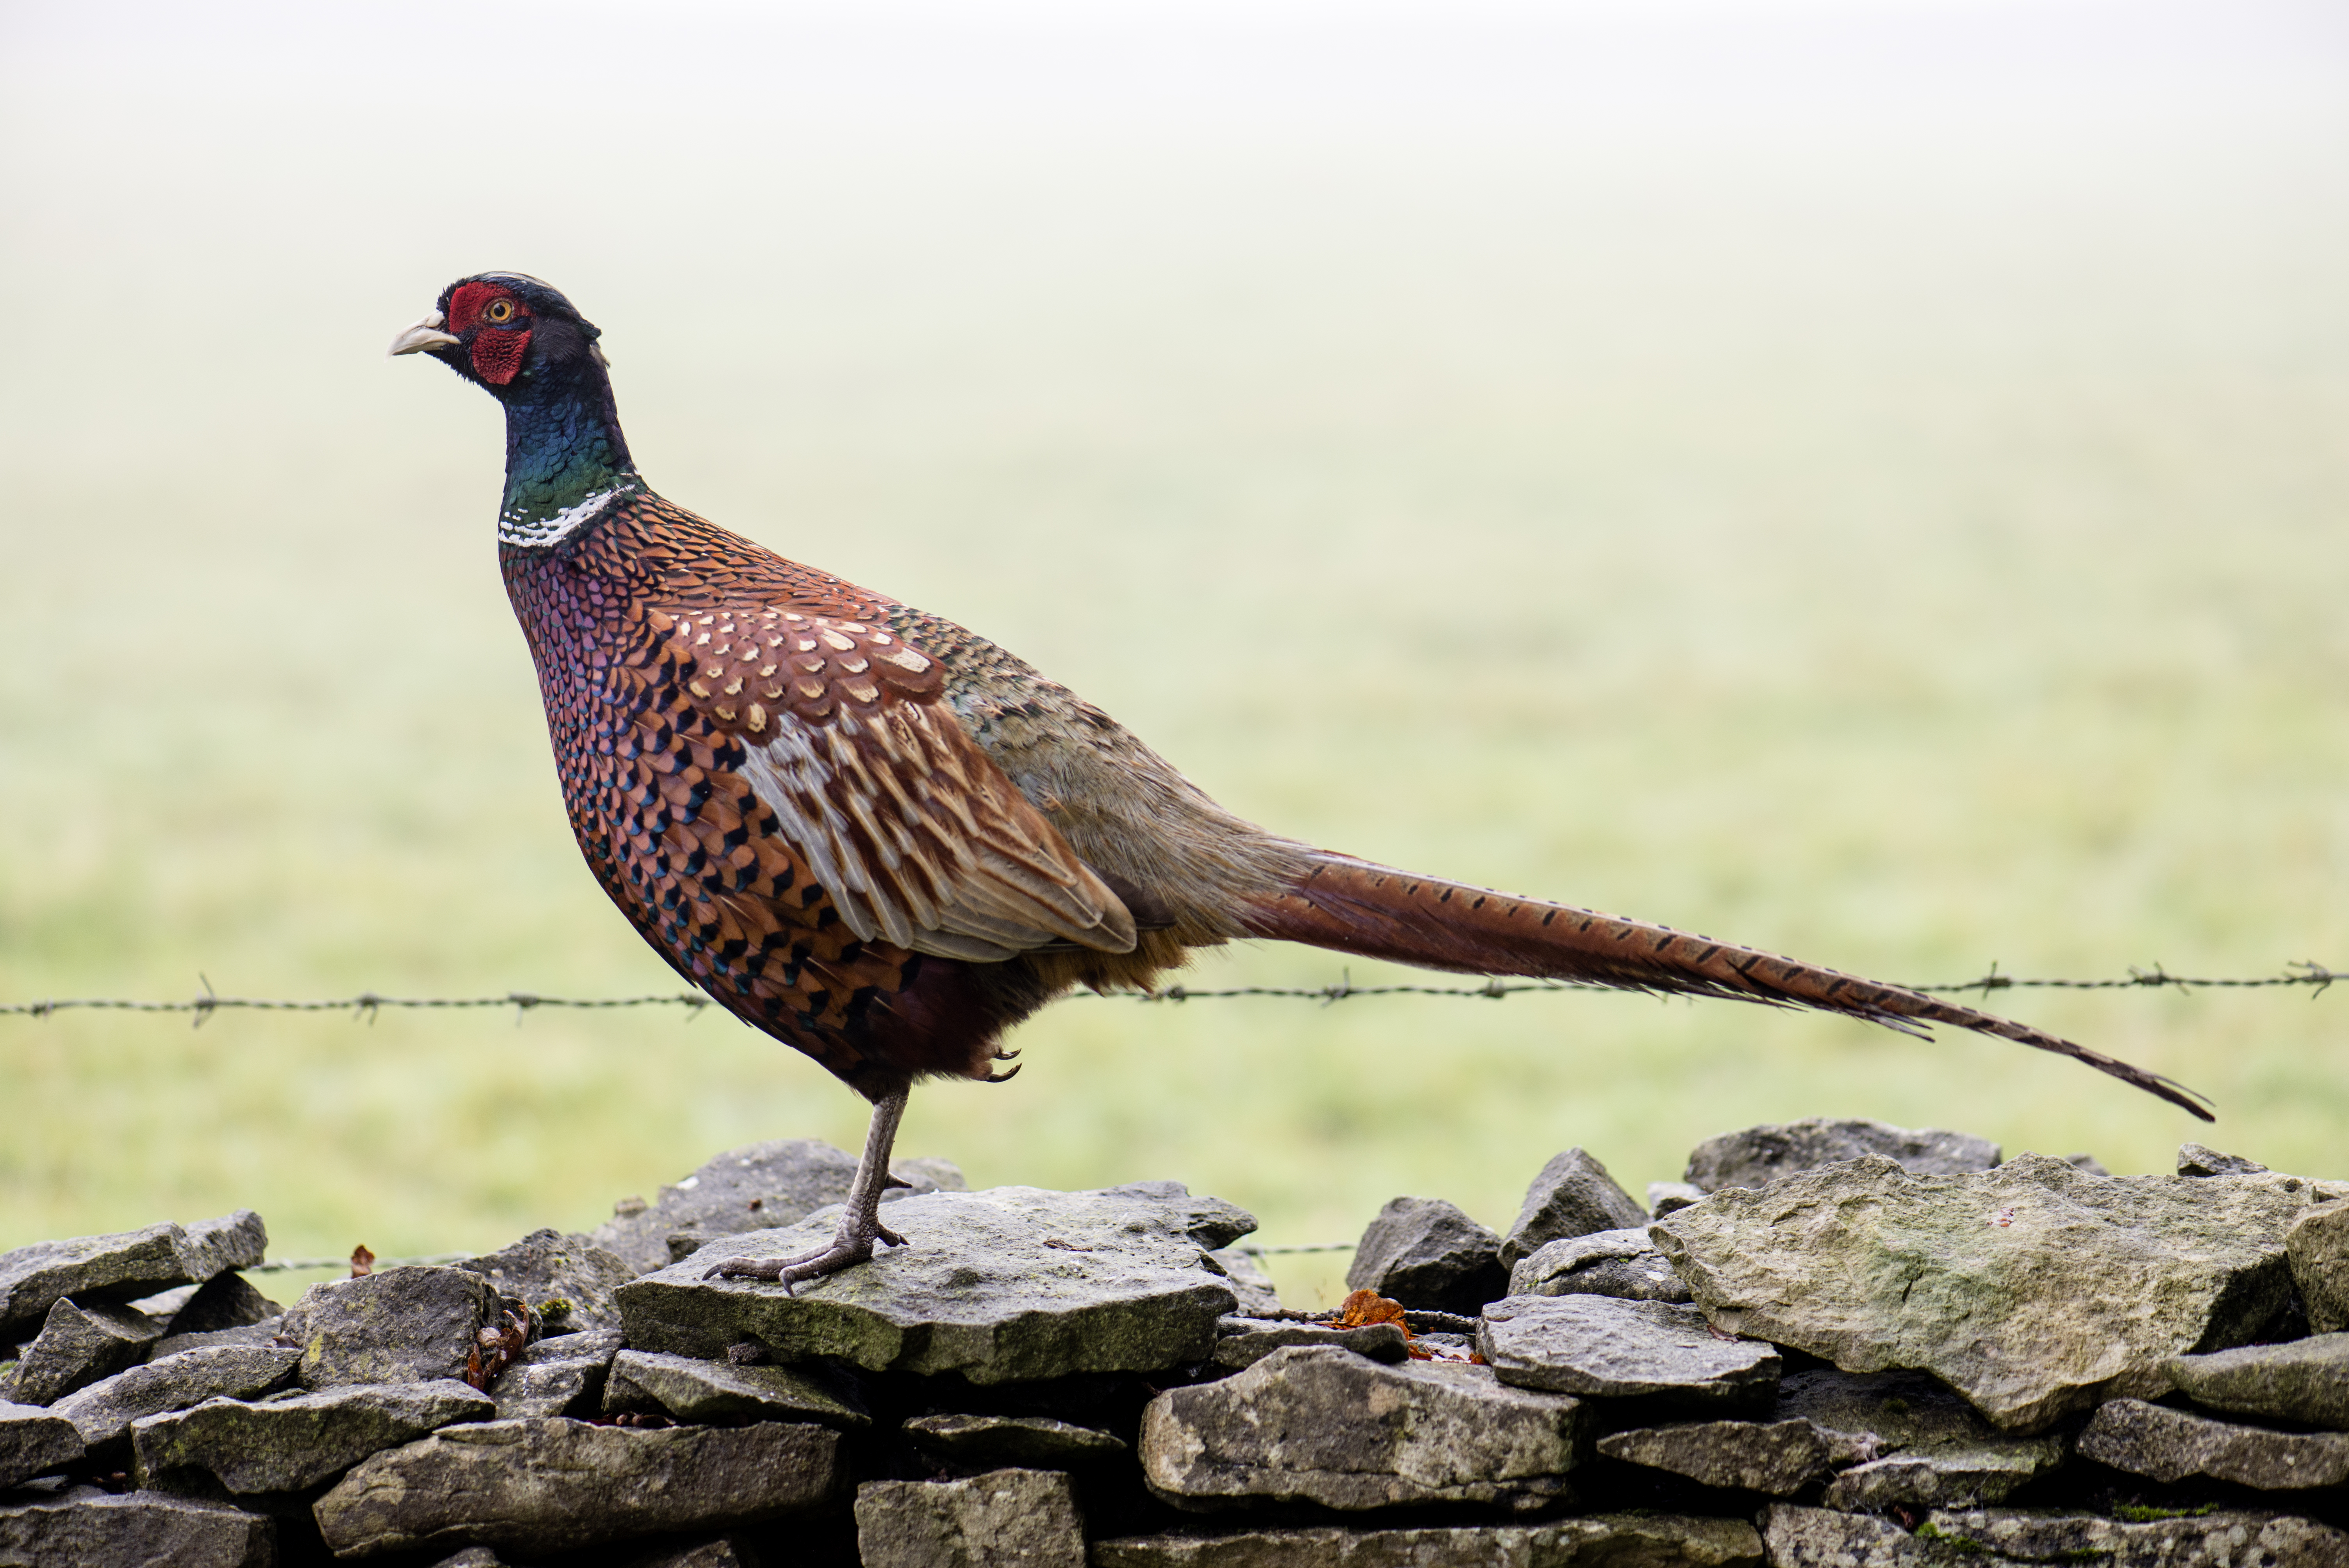
bird, prairie, wildlife, fauna, uk, rspb, fararnside, pheasant, galliformes, turkey, vertebrate, phasianidae, wild turkey